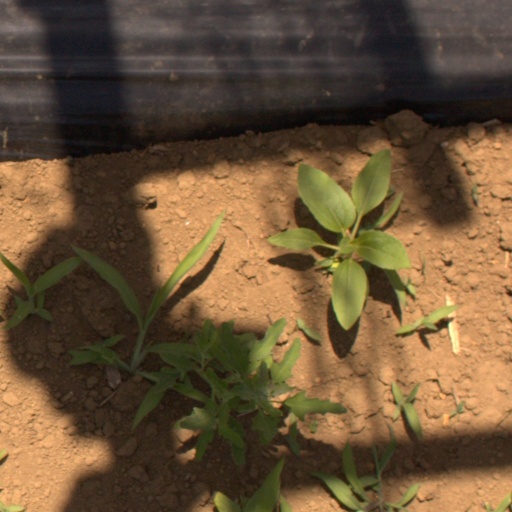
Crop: Jerusalem artichoke